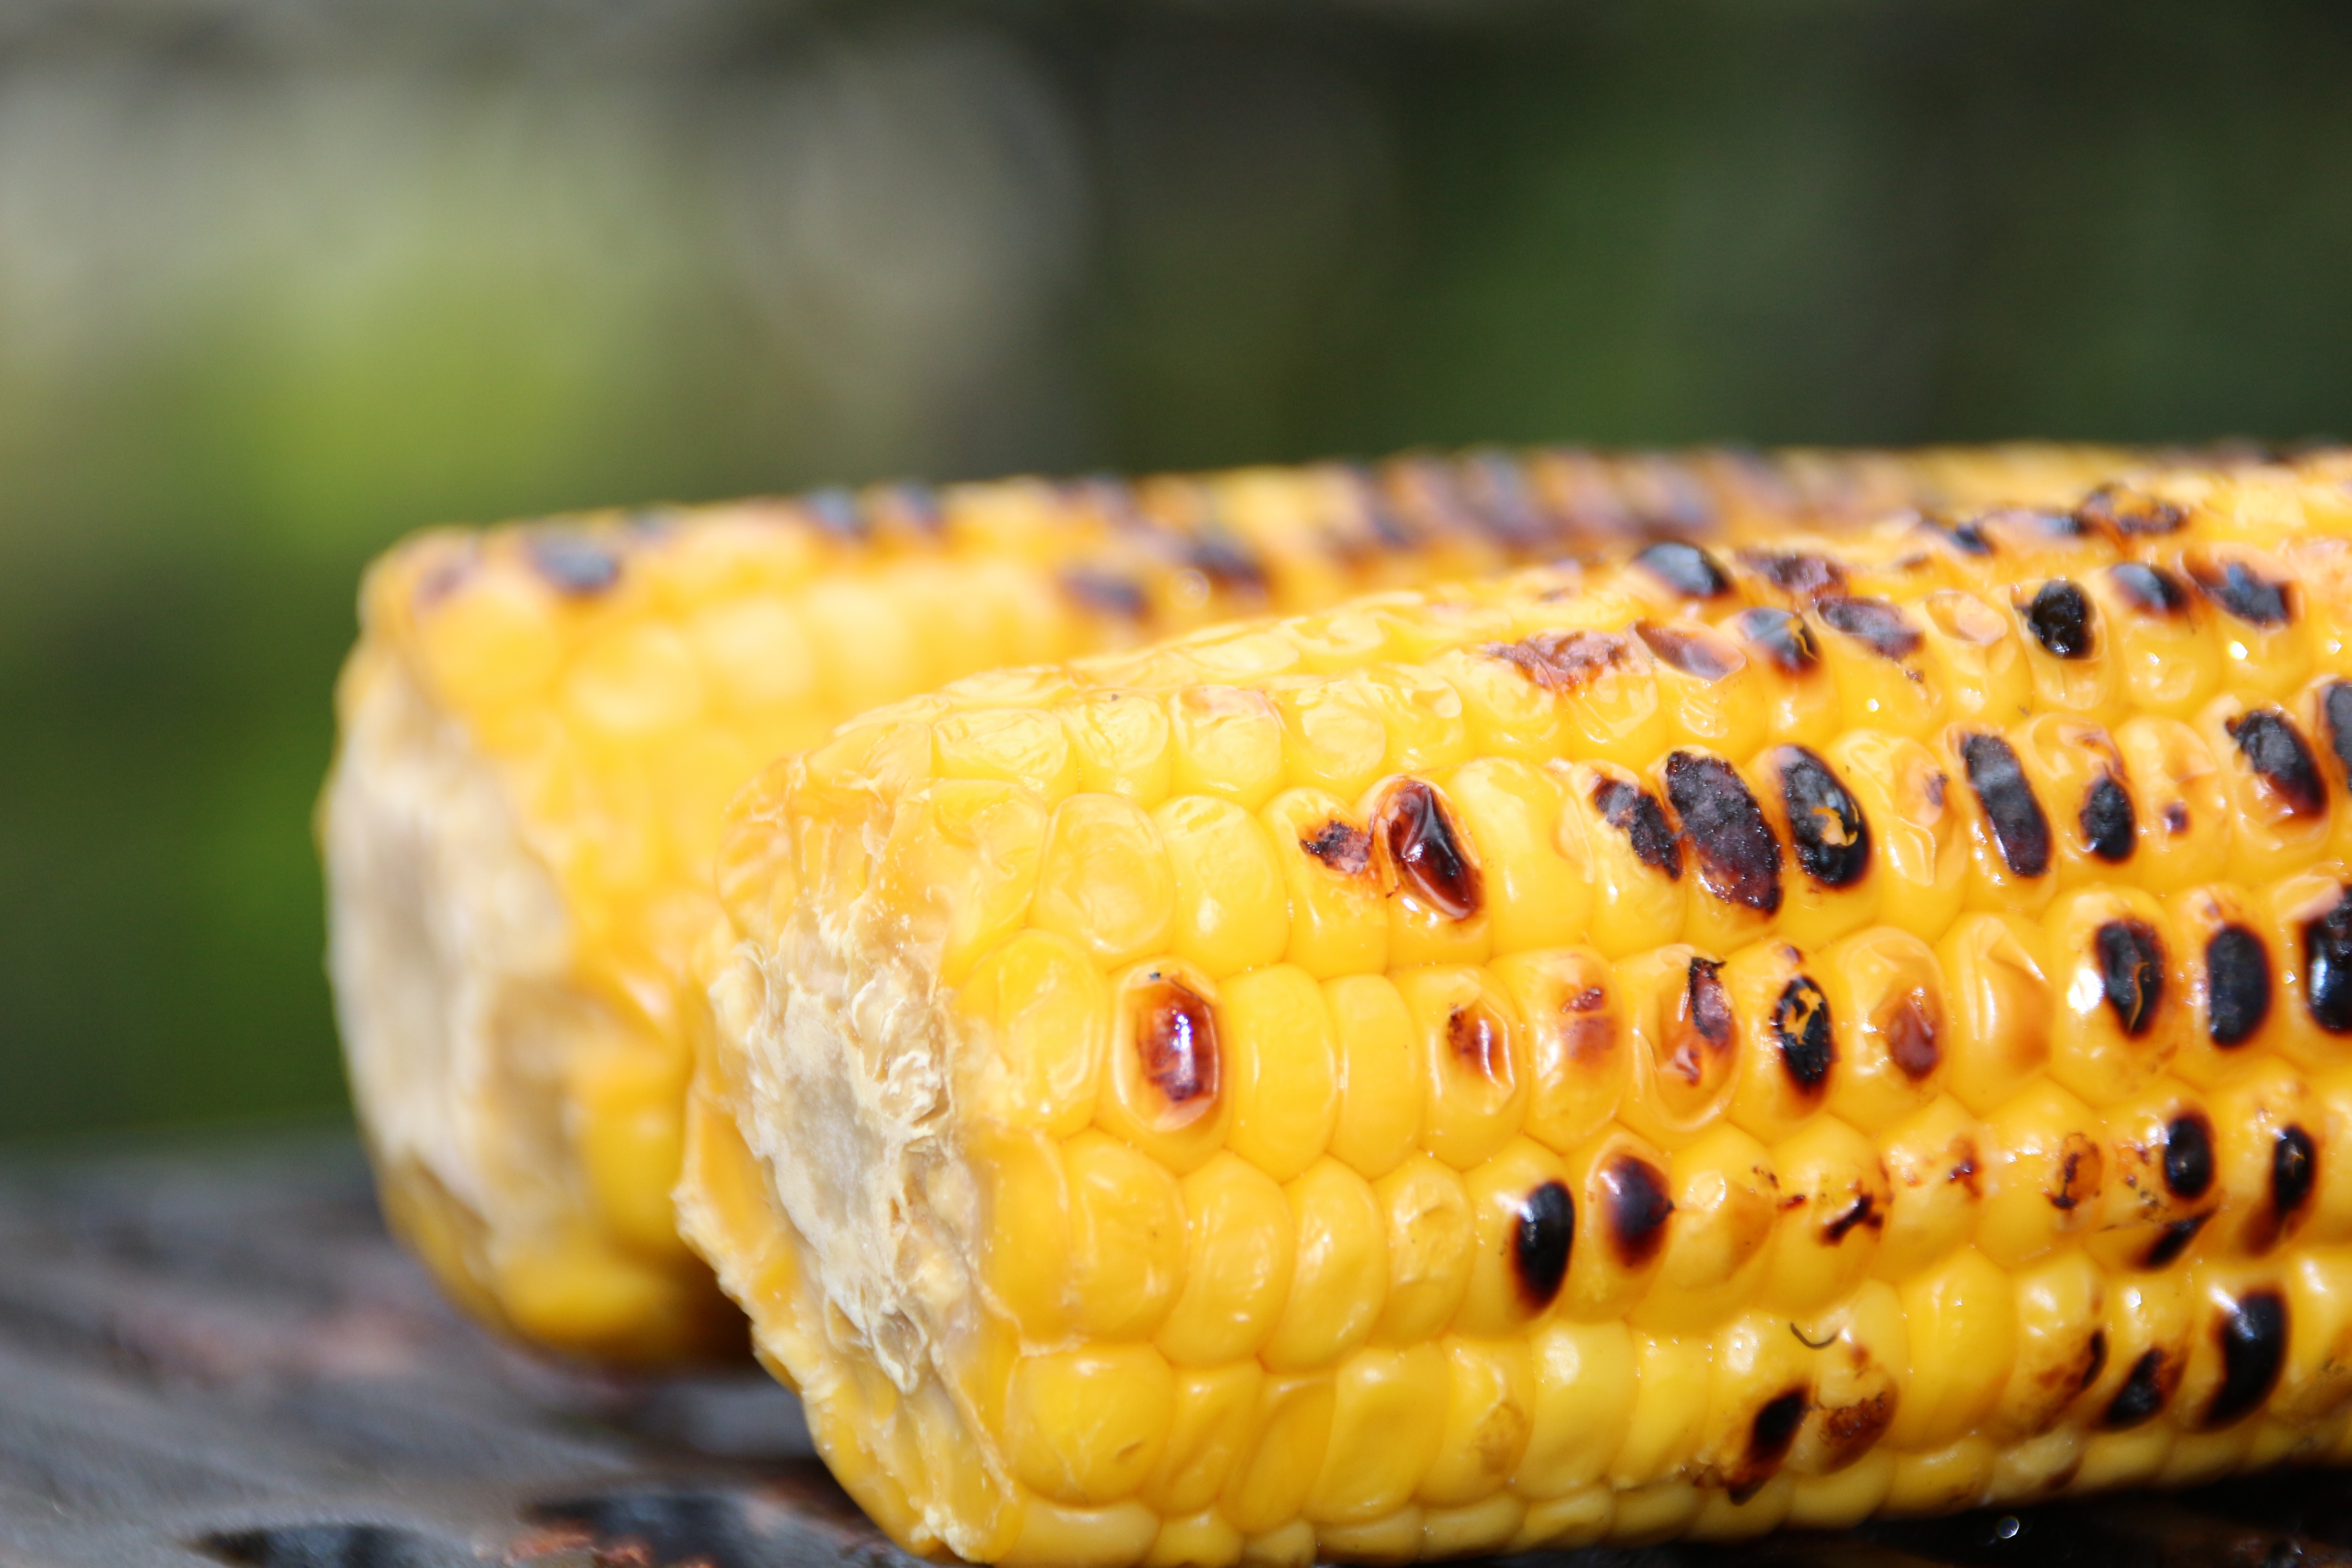
flower, dish, food, produce, insect, corn, yellow, eat, cuisine, invertebrate, sweet corn, maize, macro photography, corn on the cob